Canonization of Thomas Aquinas

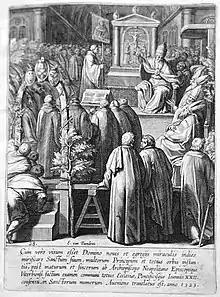
Engraving of the canonization of Thomas Aquinas by and Otto van Veen (1610).

Following two inquiries which involved over a hundred eyewitnesses, the Italian Dominican theologian and philosopher Thomas Aquinas (1225–1274) was formally canonized as a saint of the Catholic Church on 18 July 1323 by Pope John XXII. His corpse was boiled and his remains were distributed as relics, the ownership of which was contested for decades. In 1324, he became the second most important saint in the Dominican Order, after Saint Dominic himself. In 1969, the feast day of Thomas was moved from 7 March to 28 January.